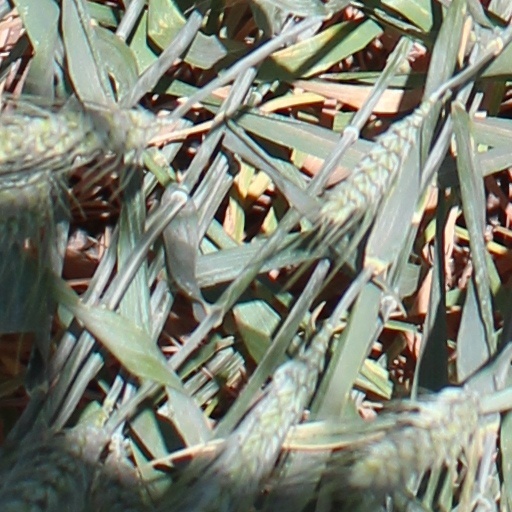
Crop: wheat